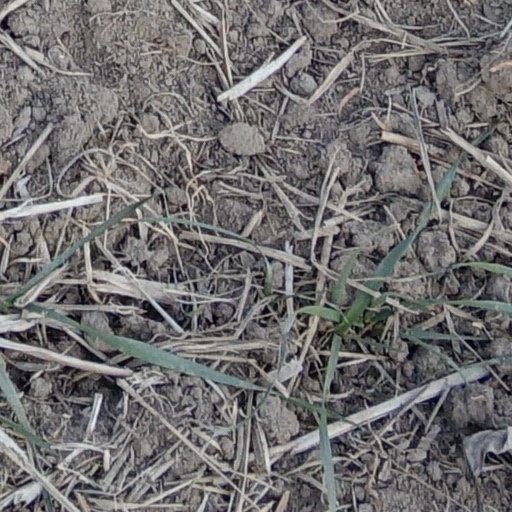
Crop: wheat